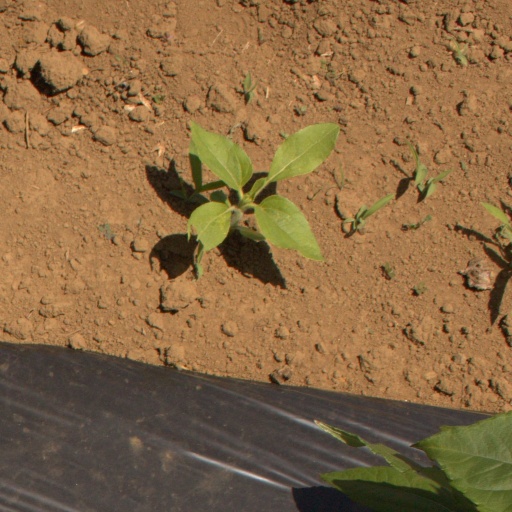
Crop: Jerusalem artichoke